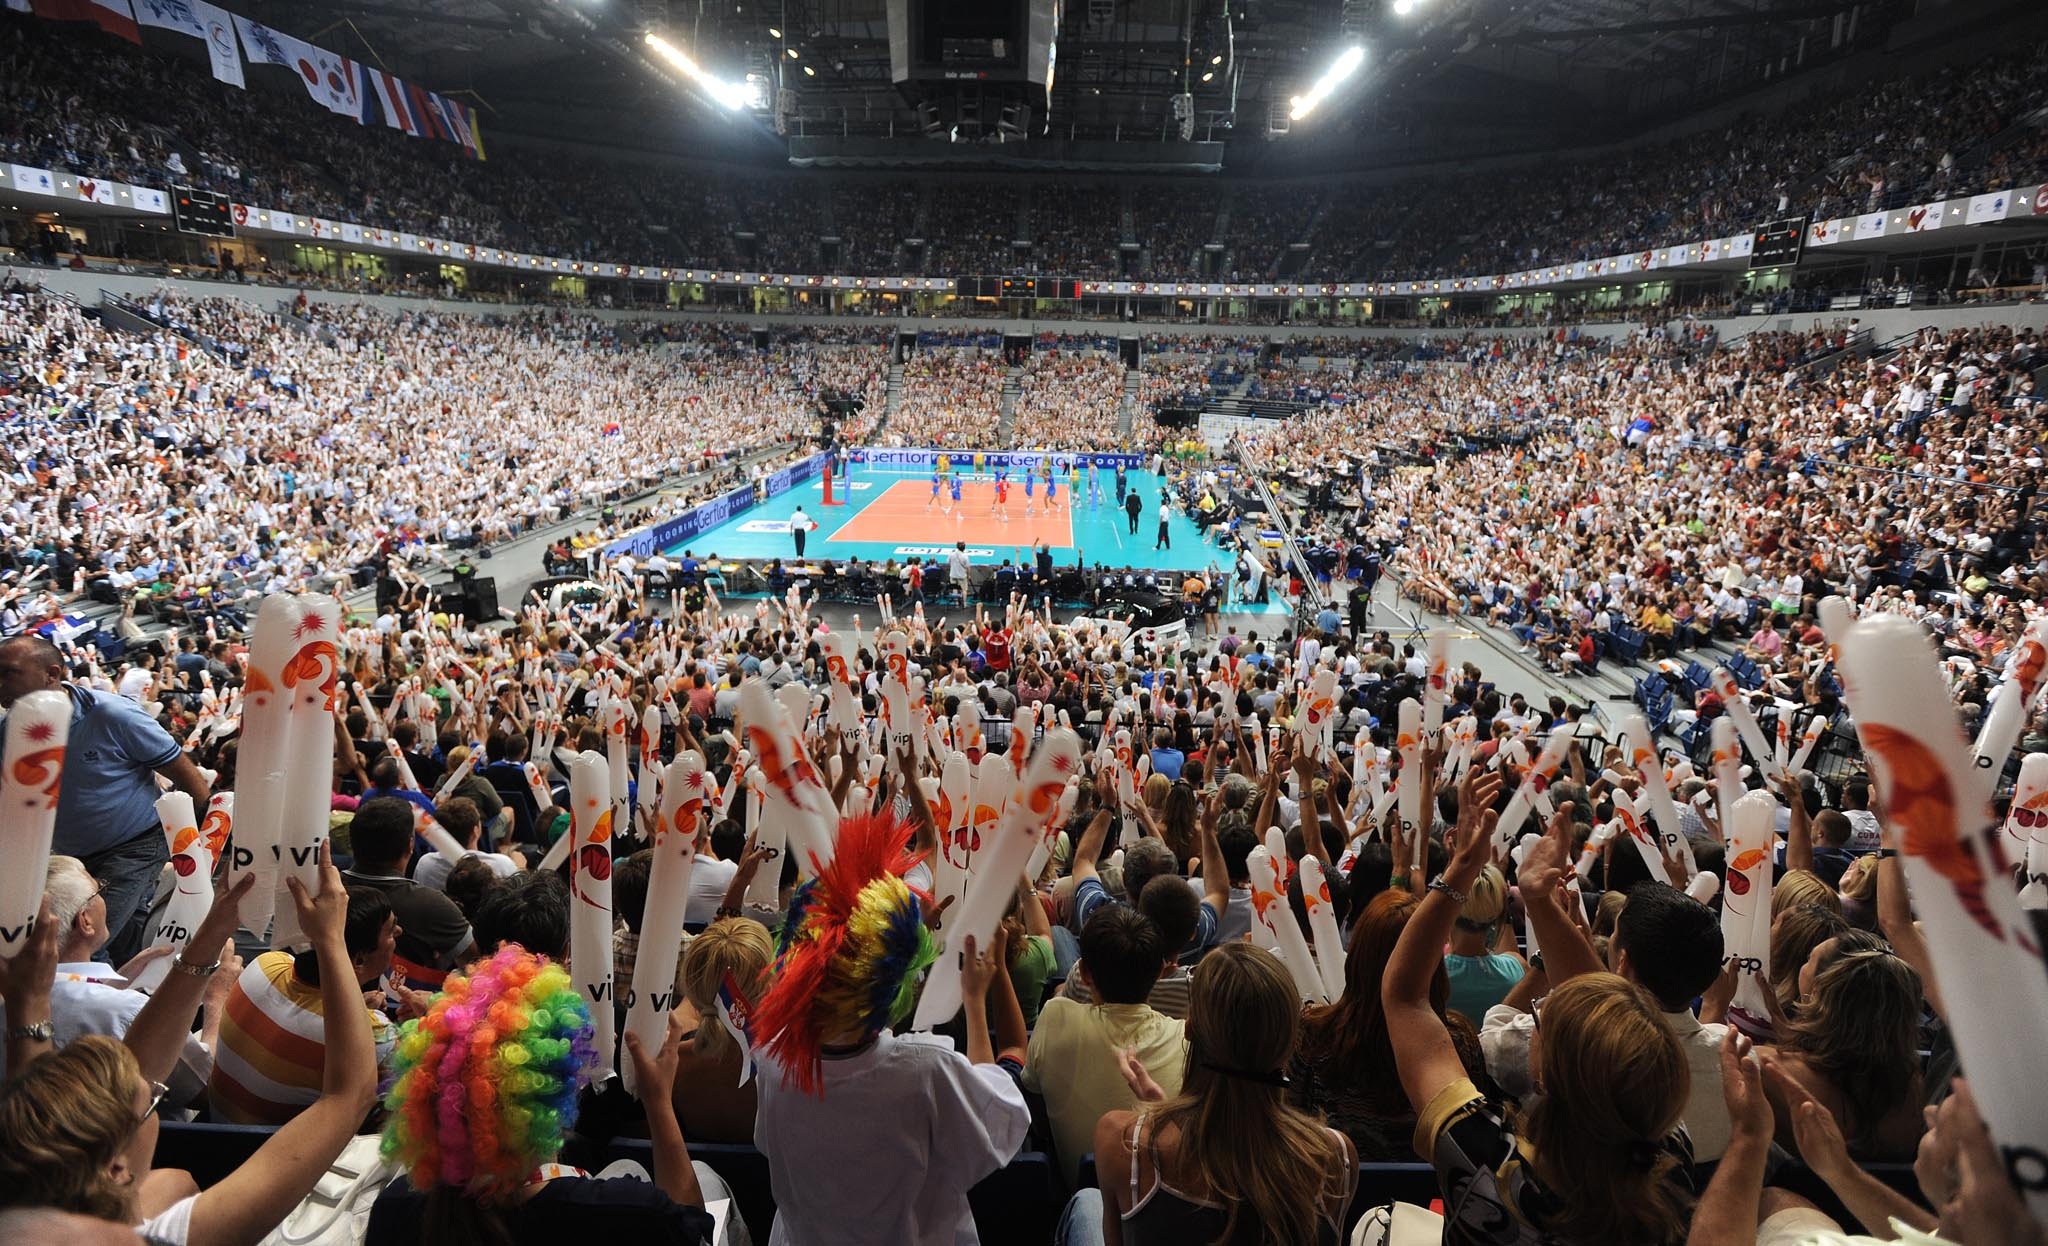
structure, people, sport, crowd, audience, europe, landmark, stadium, serbia, arena, srbija, brasil, championship, brazil, belgrade, beograd, balkan, world championship, sport venue, beogradska arena, belgrade arena, kombank arena, valeyball